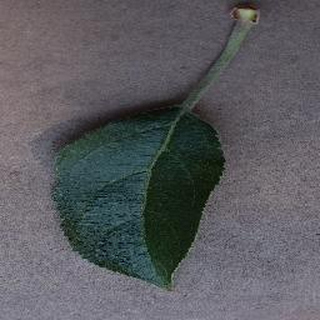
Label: healthy_apple